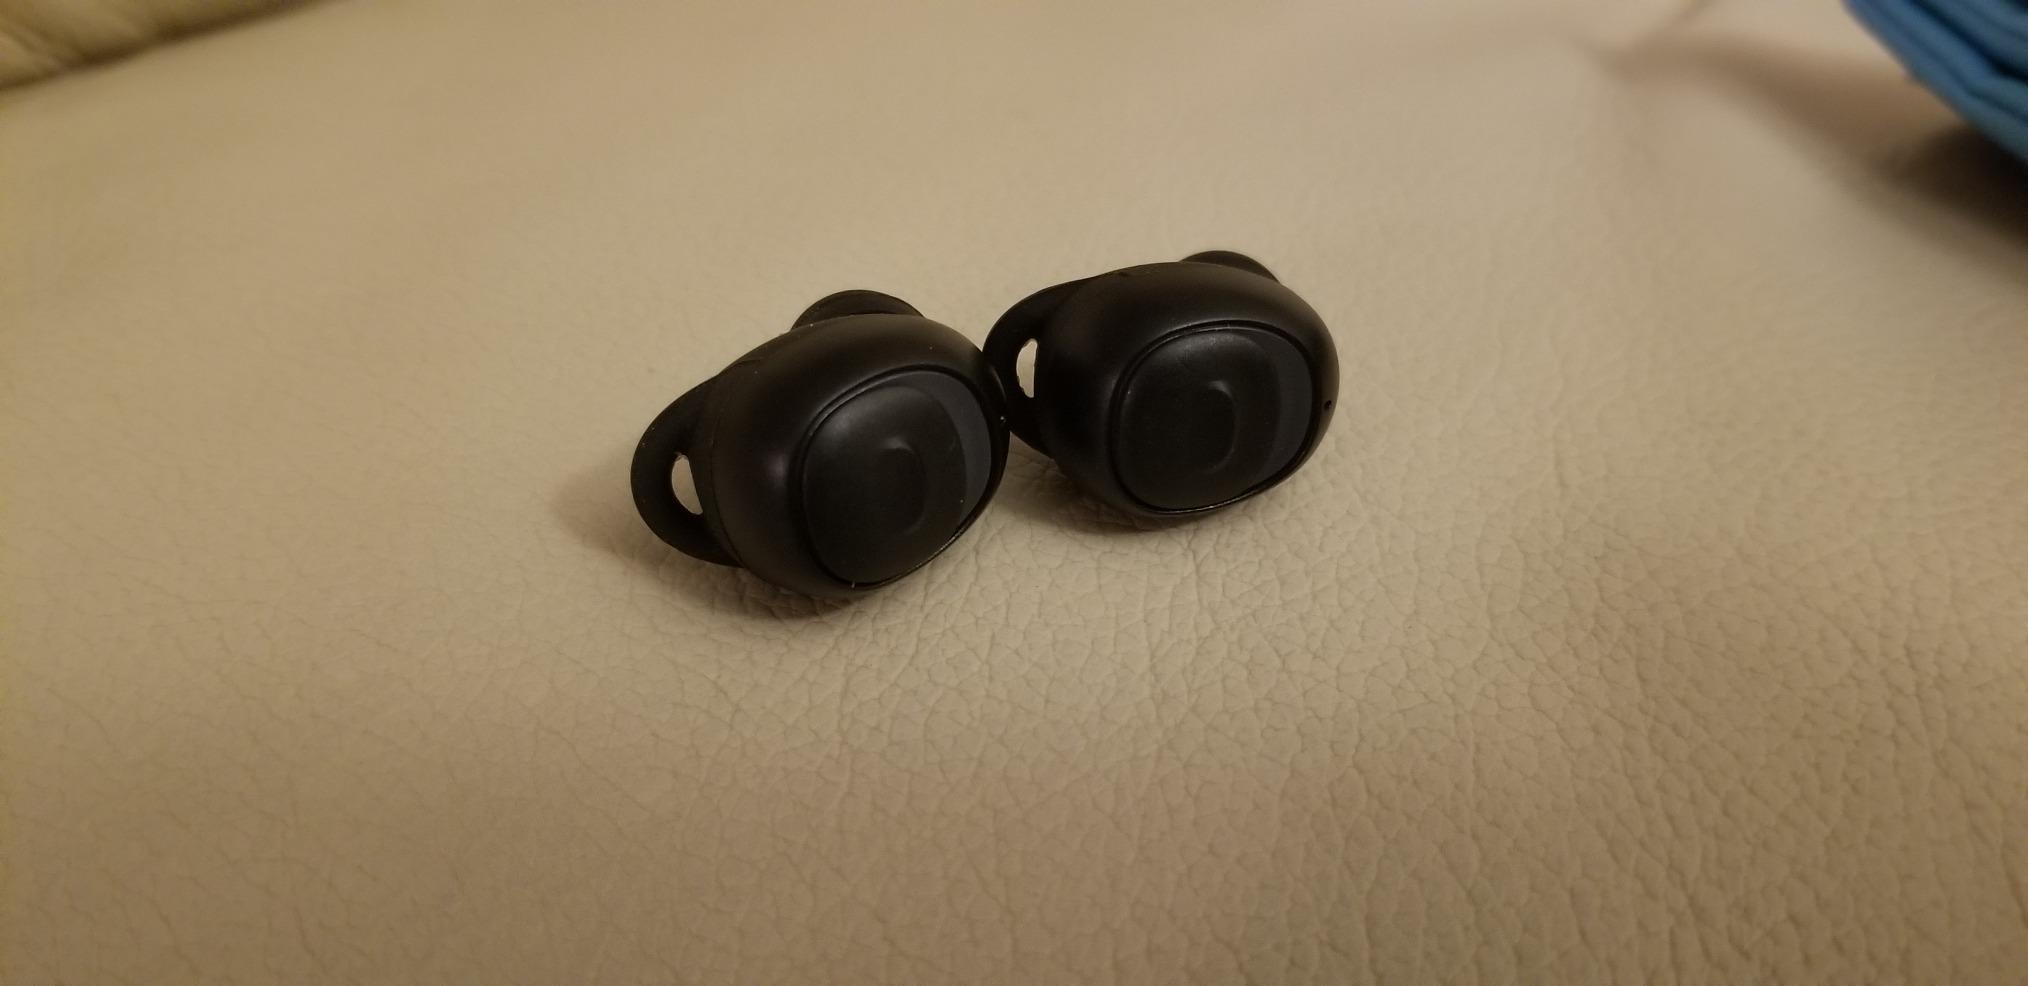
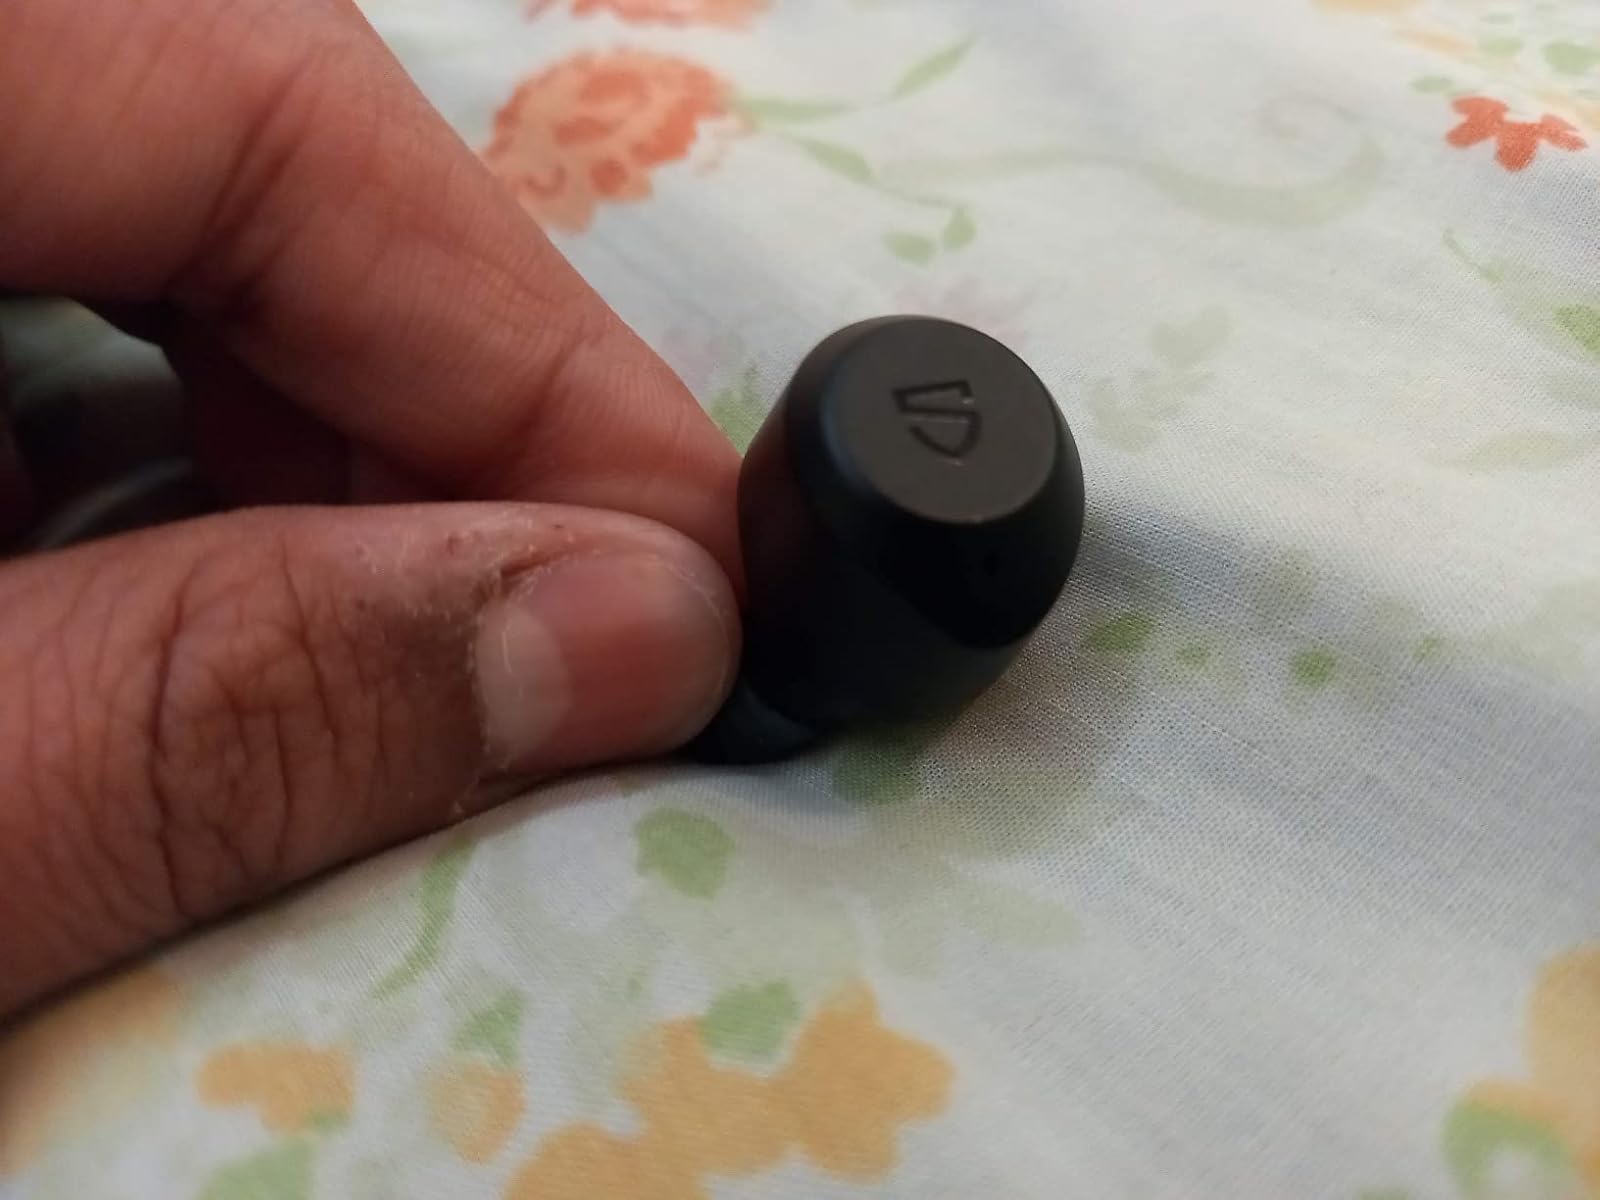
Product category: earbuds
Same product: no